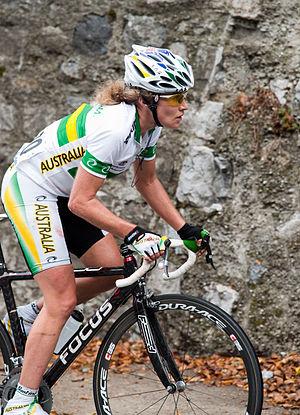
Vicki Whitelaw pendant les Championnats du monde de cyclisme sur route 2009 à Mendrisio en Suisse.
Vicki Whitelaw-Eustace est une coureuse cycliste australienne. Elle a été championne d'Océanie du contre-la-montre en 2007 et a représenté l'Australie aux championnats du monde sur route de 2008 à 2011.